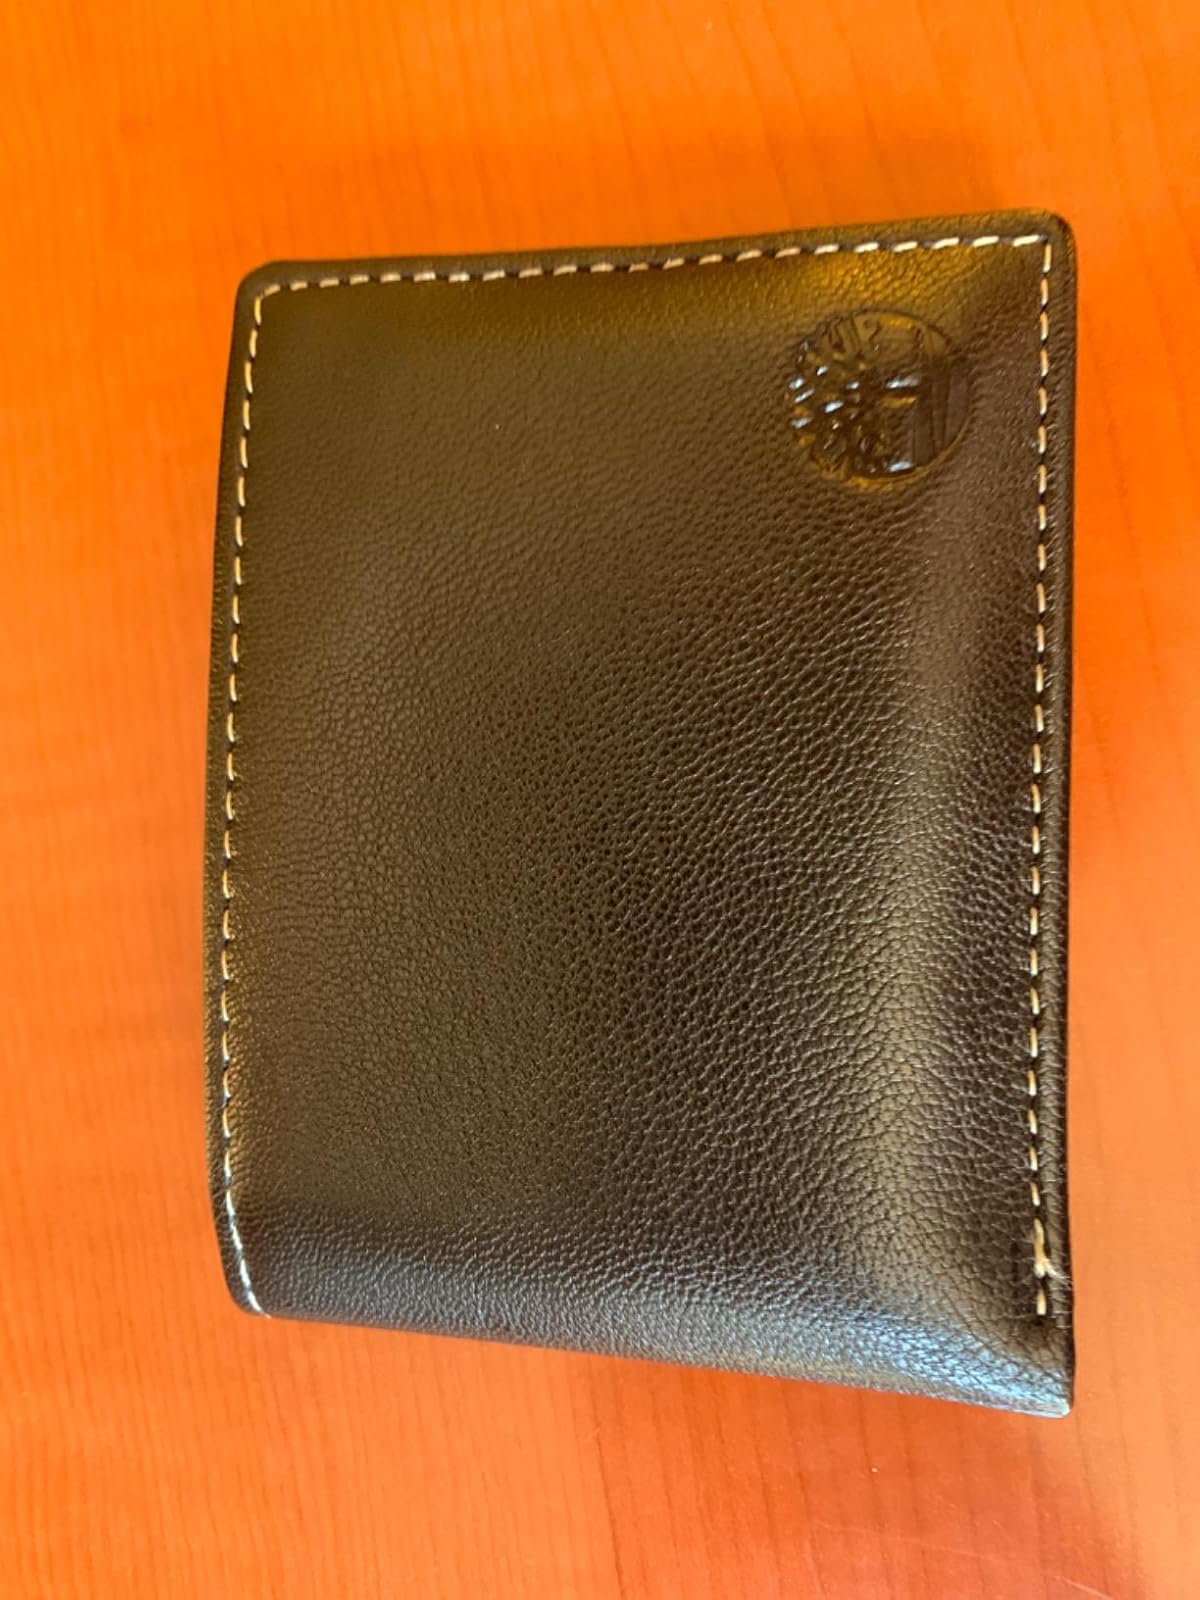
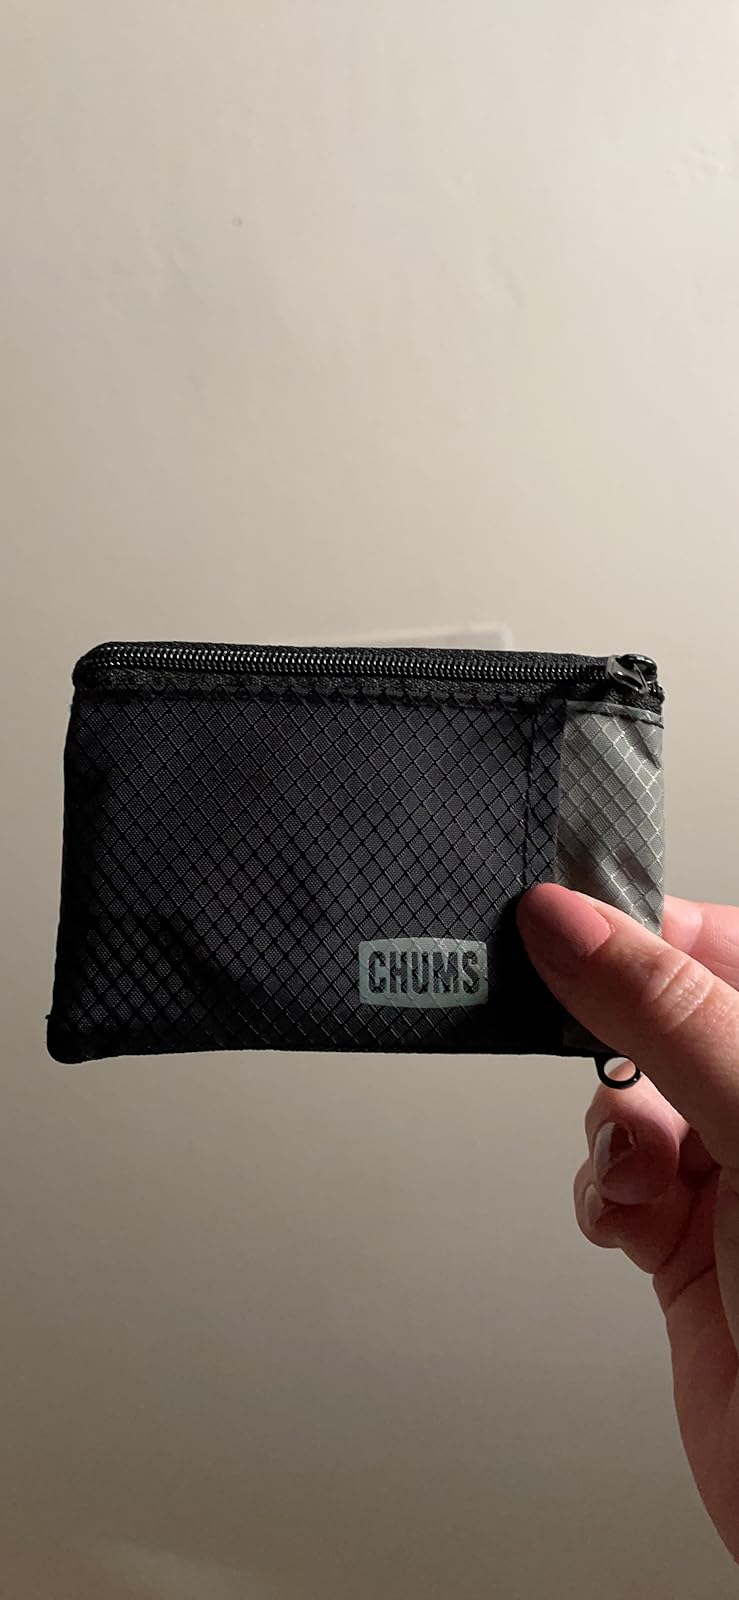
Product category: accessories_wallet
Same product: no